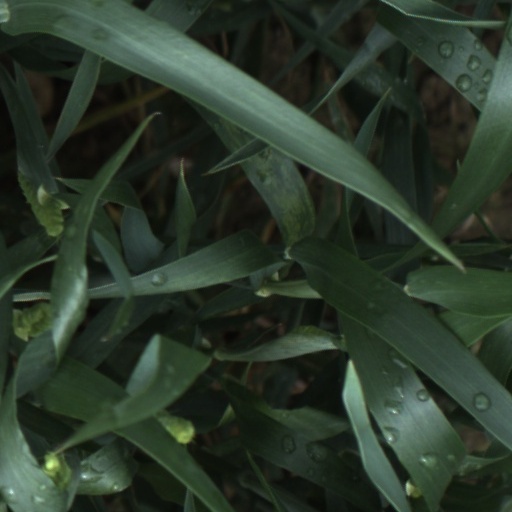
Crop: wheat